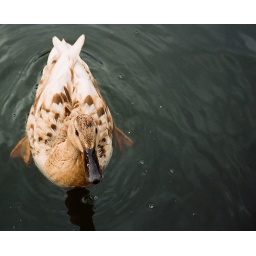
All the ducks are swimming in the water...